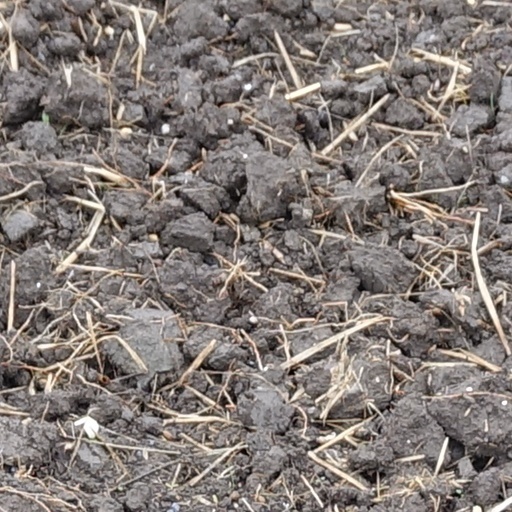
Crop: wheat